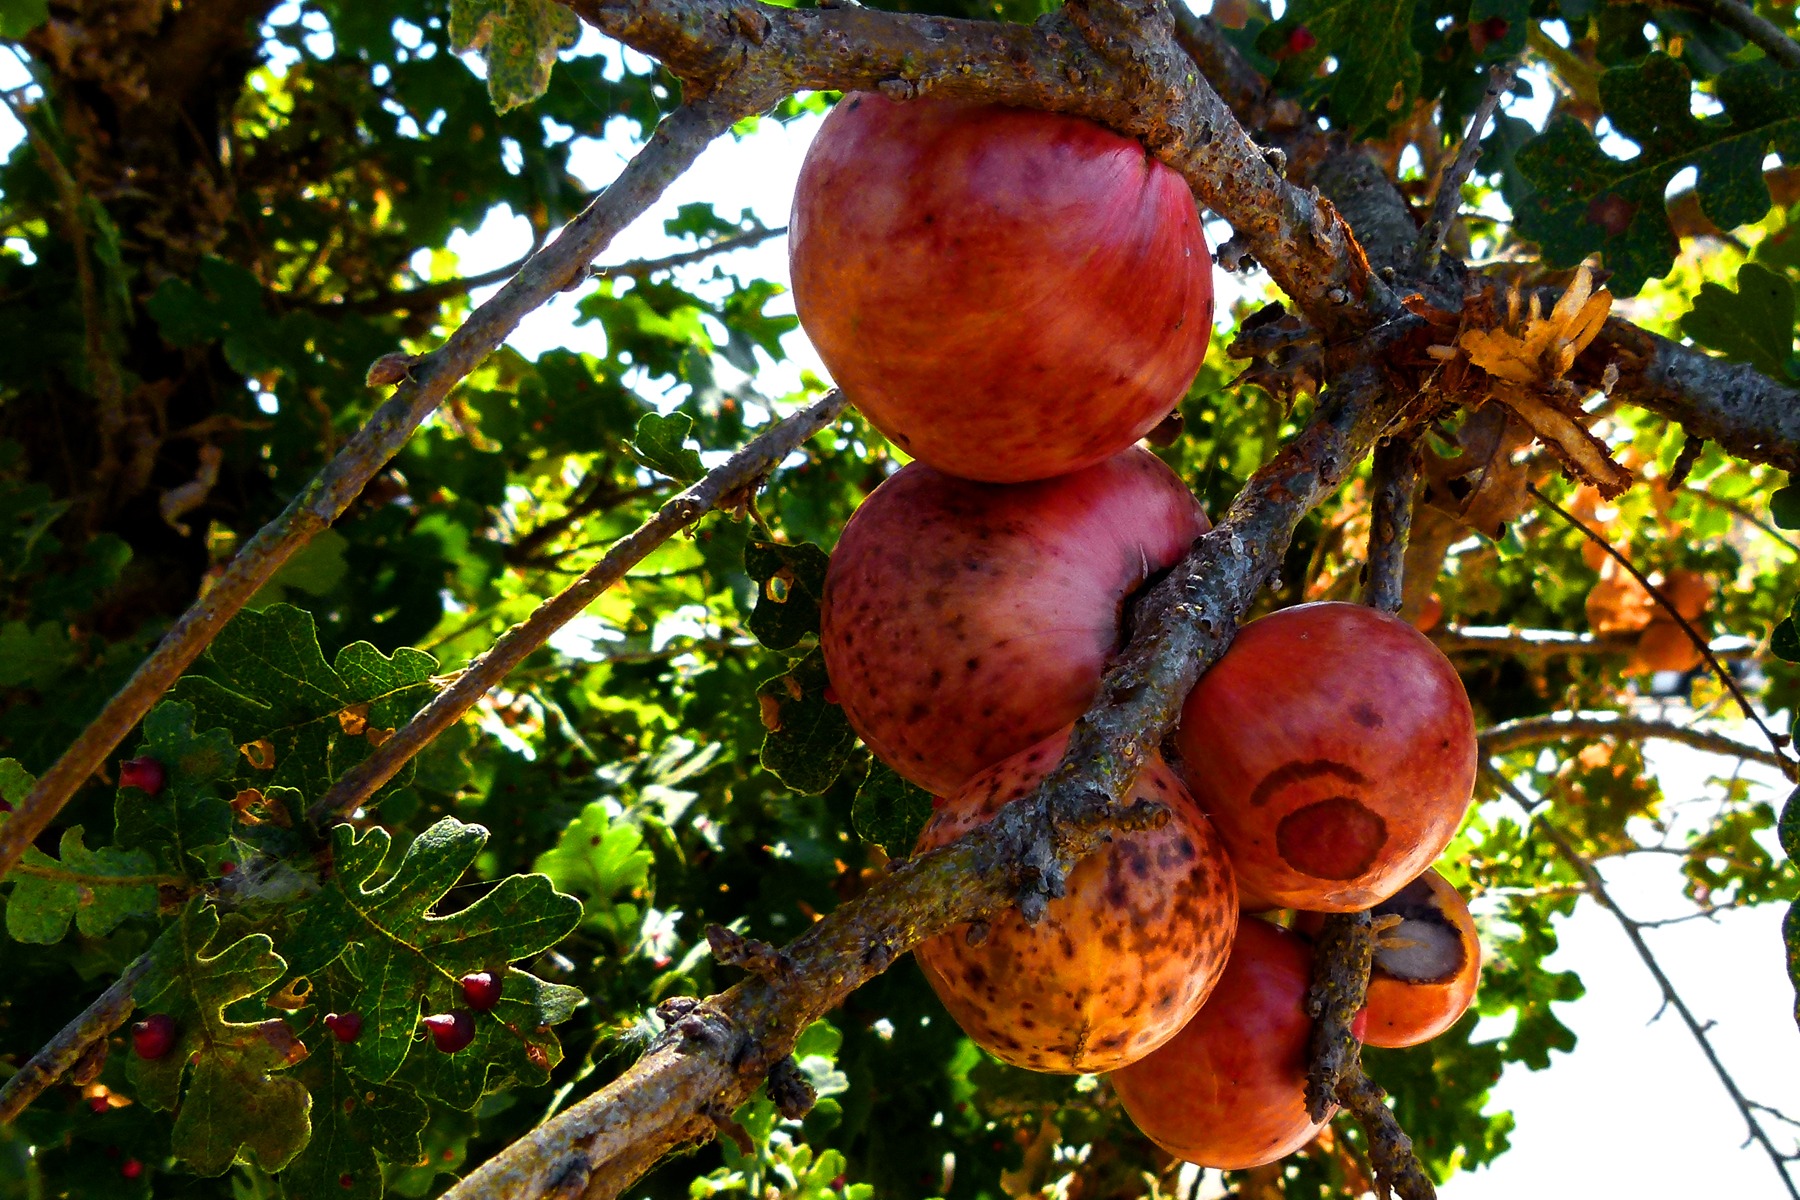
tree, nature, branch, plant, fruit, flower, environment, food, red, produce, autumn, tree fruit, organic, flowering plant, cannonball tree, land plant